IGSF6

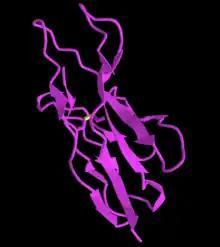
Predicted IGSF6 Model from Phyre Viewed with iCN3D.

In humans, the immunoglobulin superfamily member 6 (IGSF6) gene with alias DORA encodes CD8 protein IGSF6 (24 kDA) with orthologs in mammals, birds, reptiles, and bony fishes. IGSF6 is located on the complement strand of chromosome 16 (16p12.2) spanning 13059 base pairs and is located entirely within an intron of the gene METTL9. IGSF6 is predicted to be an integral component of the plasma membrane and contribute to immune response. It is also predicted to be involved in cell surface receptor signaling and enable transmembrane signaling receptor activity. IGSF6 gene was localized to a locus associated with inflammatory bowel disease (IBD). However, there was no association with single nucleotide polymorphisms (SNPs) and IBD in patients with the disease.